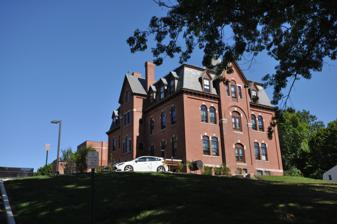
Building: St. Hyacinth School and Convent
Country: United States of America
Year built: 1894
United States historic place St. Hyacinth School and Convent U.S. National Register of Historic Places Show map of Maine Show map of the United States Location 2 Walker St., Westbrook, Maine Coordinates 43°40′49″N 70°21′55″W / 43.68028°N 70.36528°W / 43.68028; -70.36528 Area less than one acre Built 1894 ( 1894 ) Architect Jefferson L. Coburn & Sons ; O'Connell & Shaw Architectural style Second Empire; Late Gothic Revival NRHP reference No. 13000439 Added to NRHP June 25, 2013 The St. Hyacinth School and Convent are a pair of religious and educational buildings at 2 Walker Street in Westbrook, Maine .  The school, built in 1894, is a fine local example of Second Empire design, and the 1922 convent is a good example of Gothic Revival architecture.  Both were built  by the local Roman Catholic parish of St. Hyacinth to support the burgeoning French-Canadian and French-American community, many of whom worked in the local mills.  The buildings were listed on the National Register of Historic Places in 2013. Both have been converted into residential housing. Description and history The St. Hyachinth School and Convent are located on Westbrook's north side, on the west side of Walker Street between Pike and Brown Streets.  The school is the southerly of the two; it is a 3 + 1 ⁄ 2 -story red-brick building with a mansard roof, granite trim and foundation, and projecting gabled pavilions.  The roof is studded with gabled dormers, and its eave is lined with large wooden brackets.  It is topped by an open octagonal cupola with a slightly curved pyramidal roof.  The convent is a three-story H-shaped brick building, with stone foundation, belt courses, and window sills.  Its entrance is a wide double door set a slightly pointed arched opening with quoined sides. The parish of St. Hyacinth was established in the 1870s, to serve the large number of French Canadians who came to Westbrook to work in its mills.  The school building was built in 1893–1894, to a design by Jefferson L. Coburn & Sons of Lewiston , and originally also housed the convent of the nuns who taught there.  Continued growth of the parish prompted the construction of the adjacent convent (with the conversion of the entire first building to a school) in 1922, to a design by O'Connell & Shaw of Boston, Massachusetts .  Classes at the school were taught in French and English, but by the 1950s French immigration had ended, and many of the parish's culturally French participants now spoke English.  Enrollment declined, and the school closed in 1974. Both buildings have now been converted into conventional residential housing. See also National Register of Historic Places listings in Cumberland County, Maine References